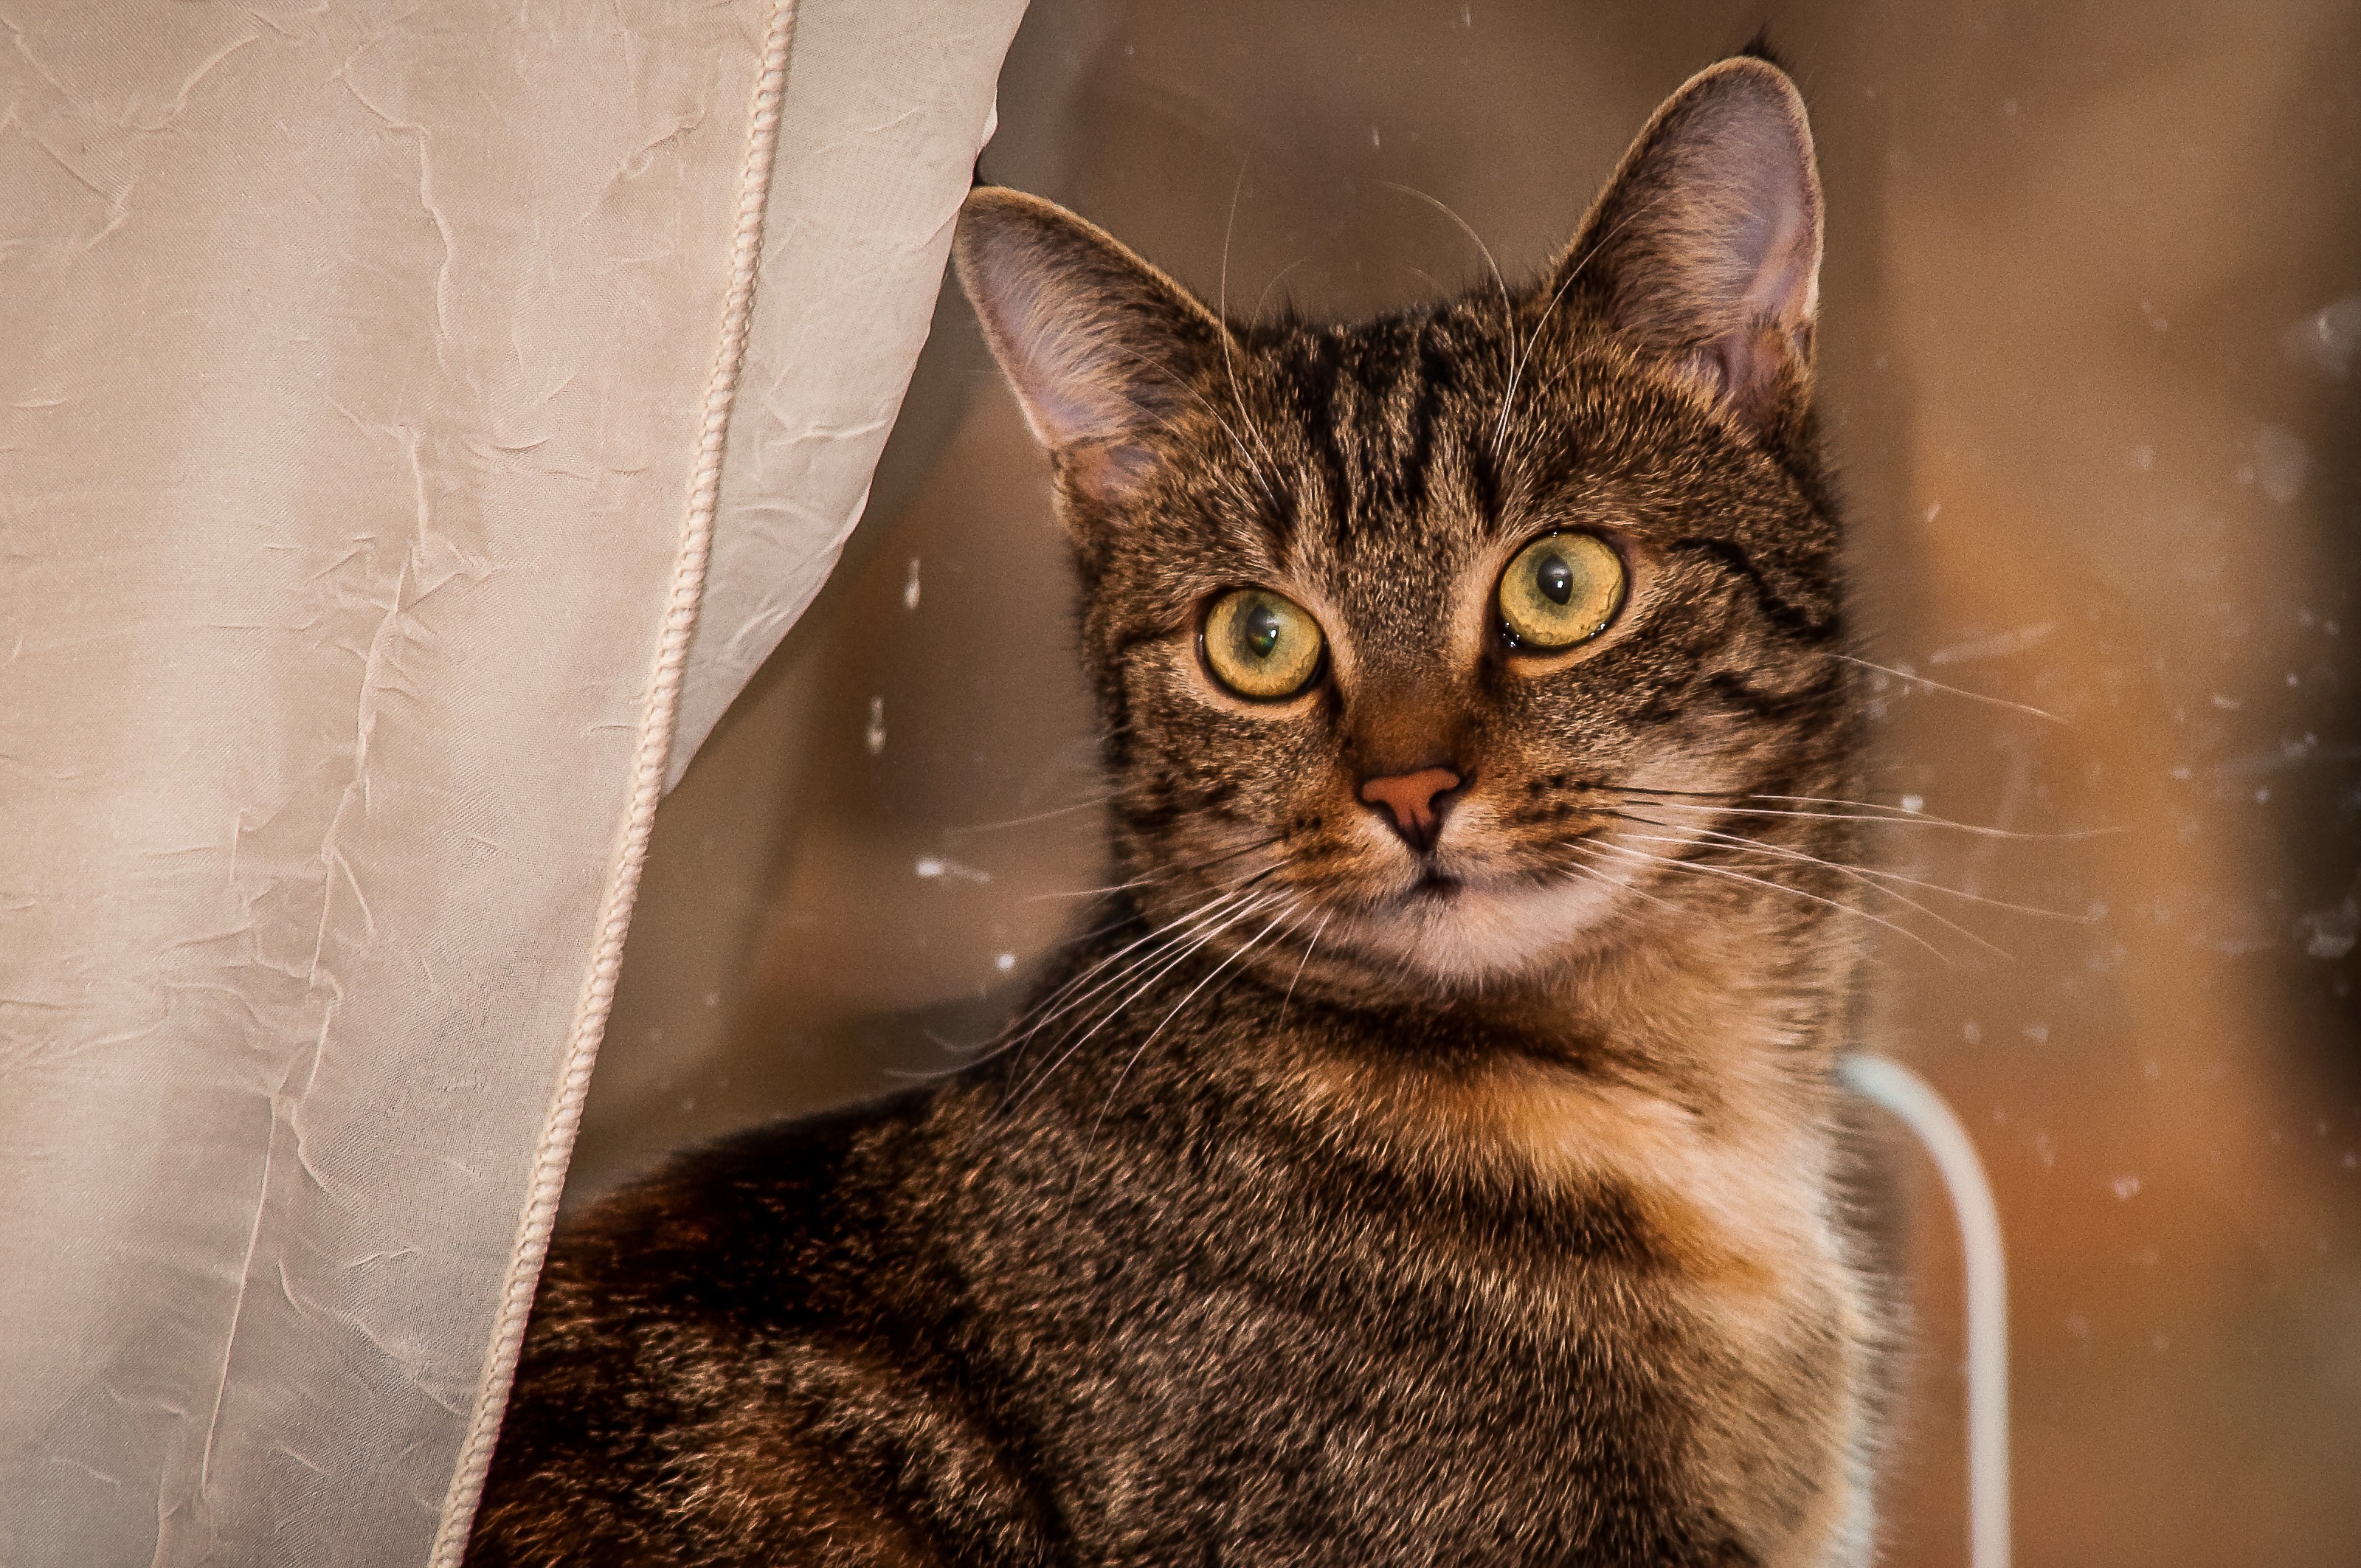
pet, cat, mammal, fauna, close up, whiskers, adidas, head, vertebrate, mieze, curious, domestic cat, cat face, tabby cat, european shorthair, small to medium sized cats, cat like mammal, domestic short haired cat